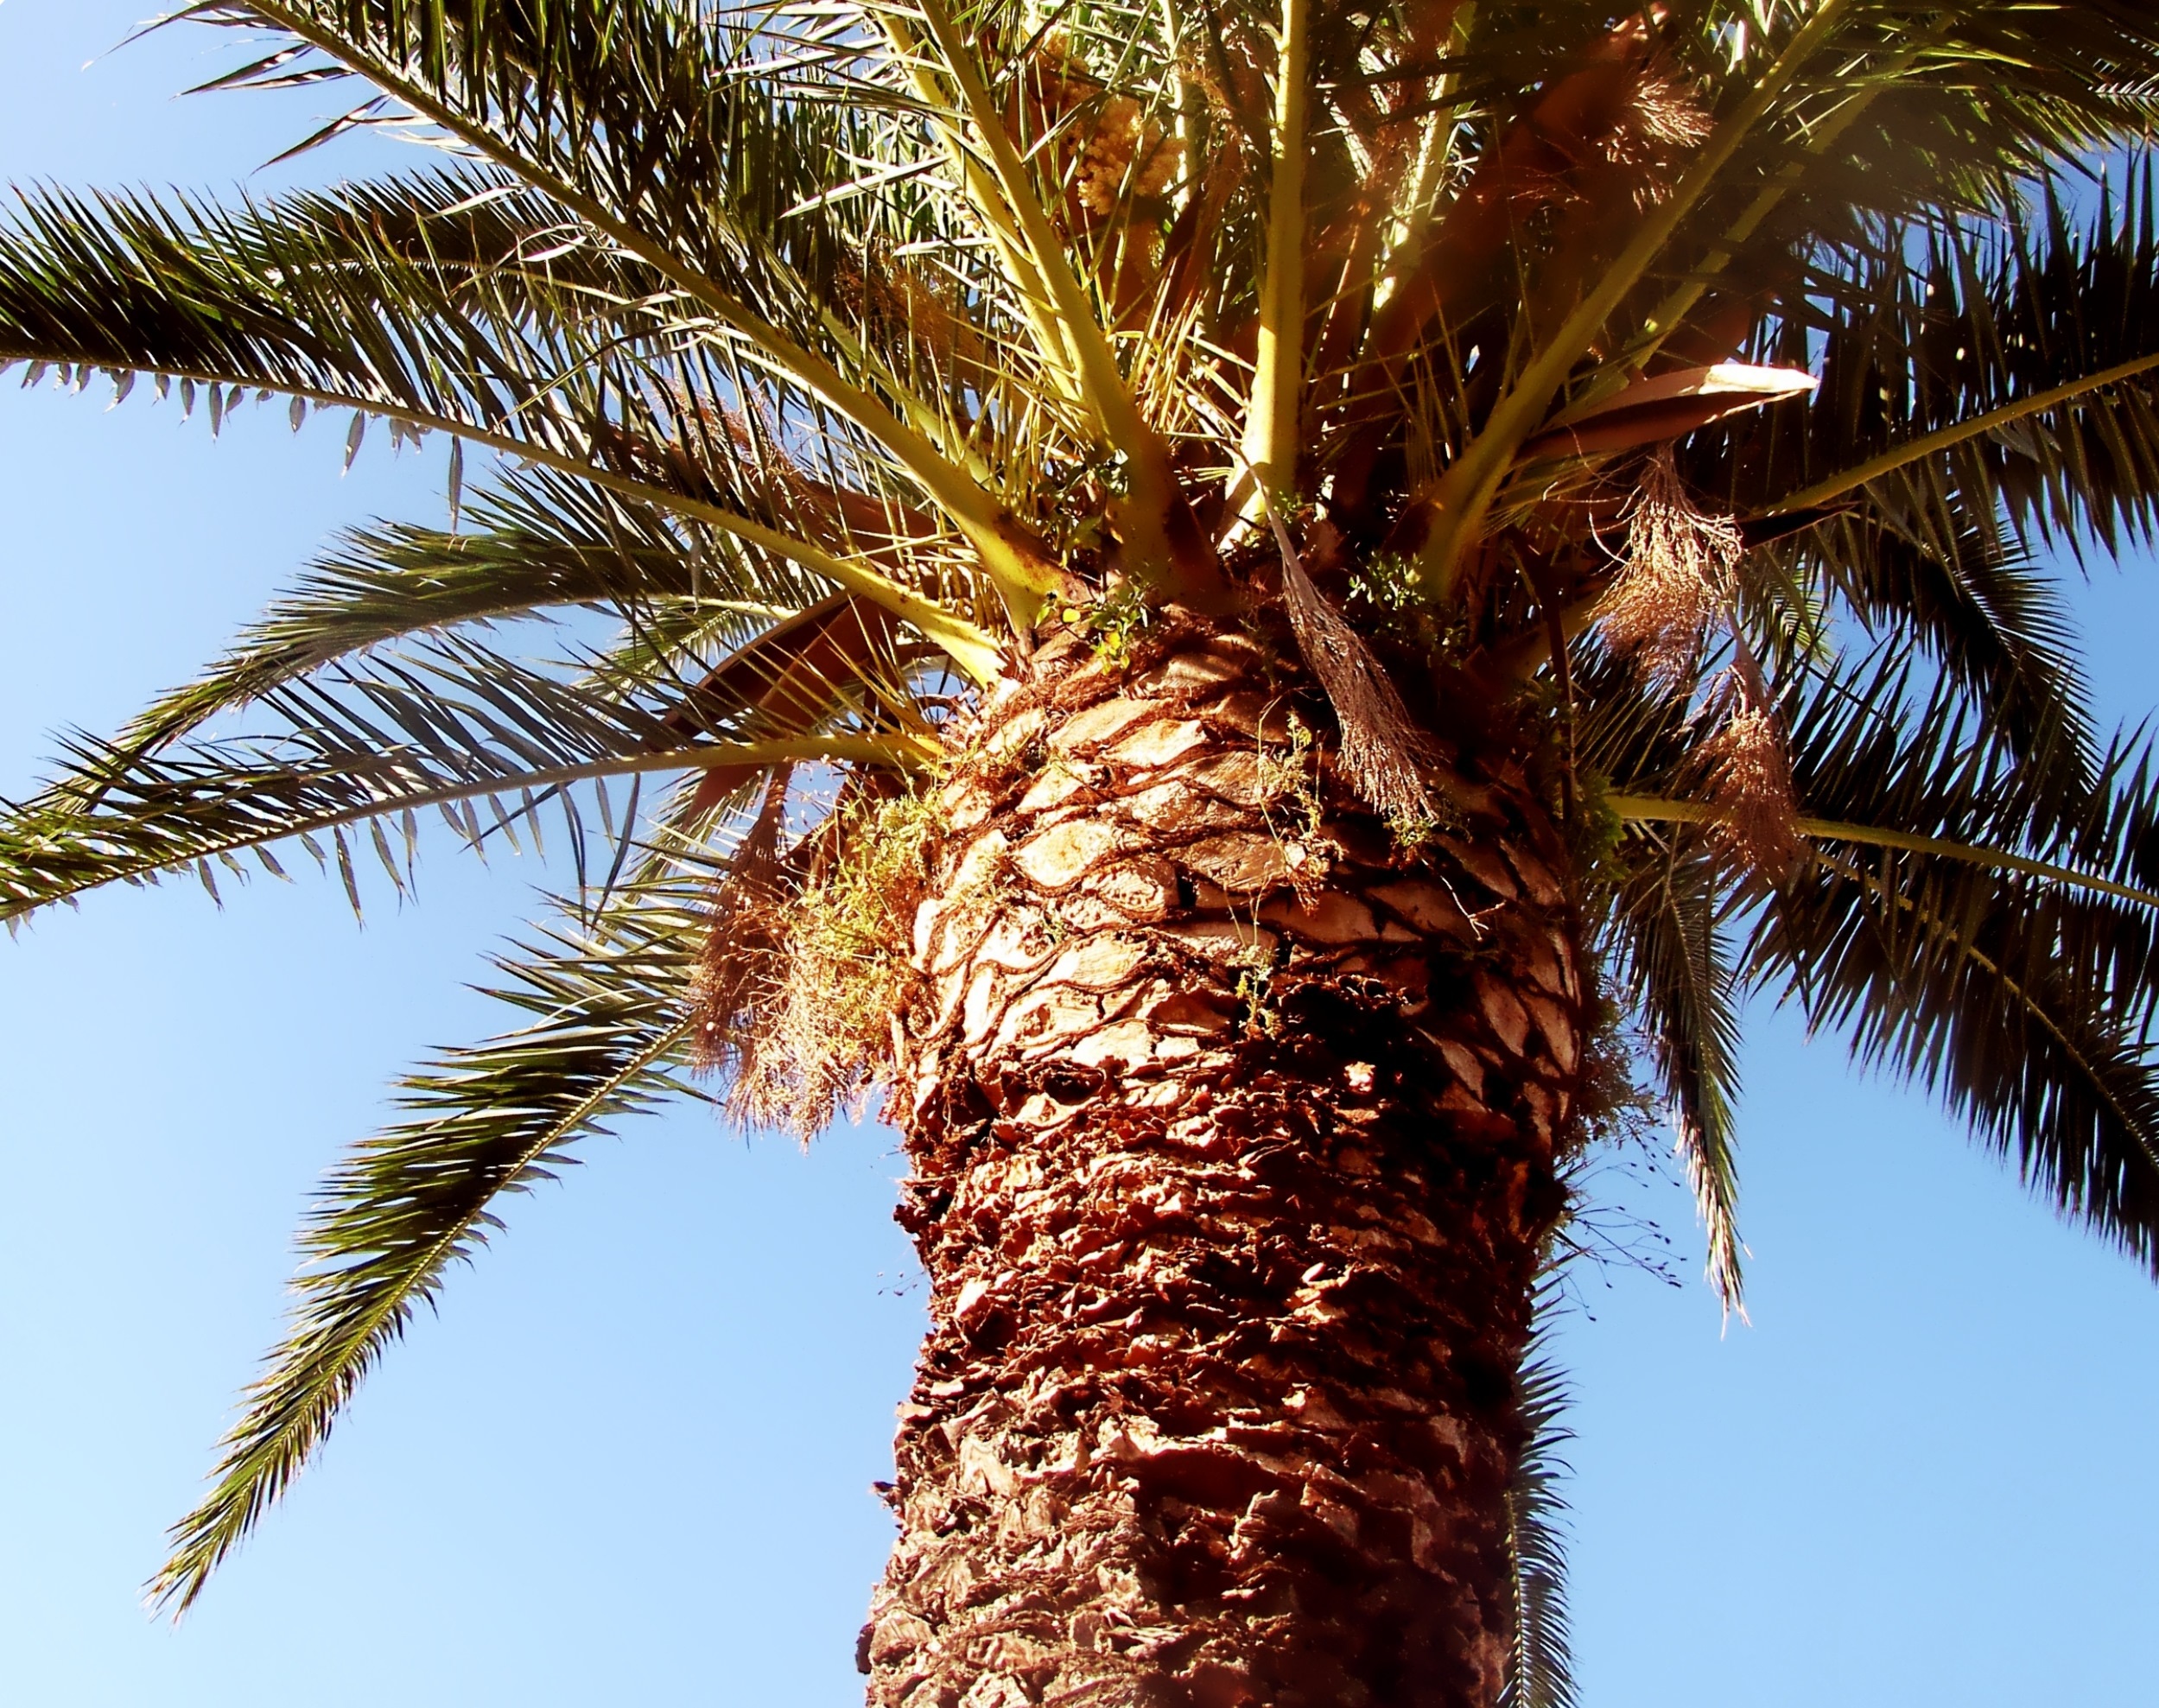
tree, branch, plant, fruit, palm tree, food, palm, produce, frond, coconut, spain, phoenix, flowering plant, date palm, plant stem, woody plant, land plant, arecales, palm family, borassus flabellifer